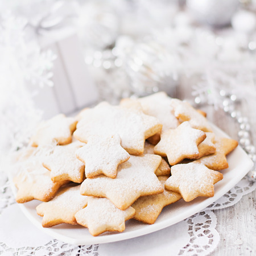
christmas cookies and tinsel on a light wooden background photo